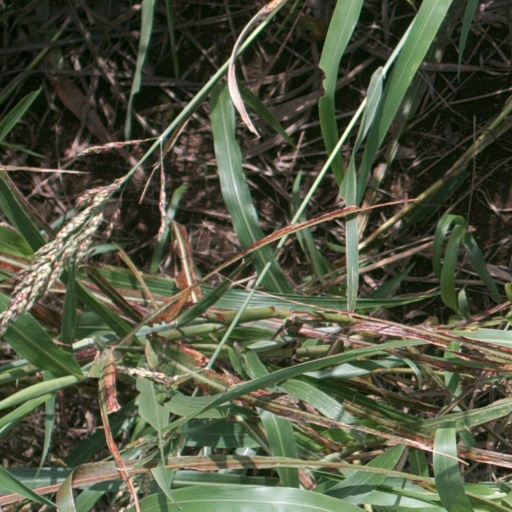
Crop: sorghum